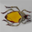
Label: beetle